Two Happy People

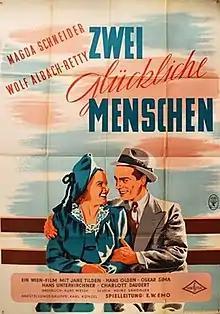

Two Happy People is a 1943 comedy film directed by E. W. Emo and starring Magda Schneider, Wolf Albach-Retty, and Oskar Sima. The film was made by Wien-Film, a Vienna-based company set up after Austria had been incorporated into Greater Germany following the 1938 Anschluss.